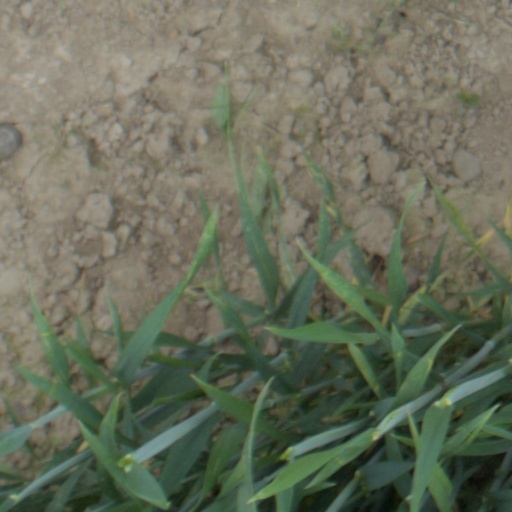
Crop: wheat